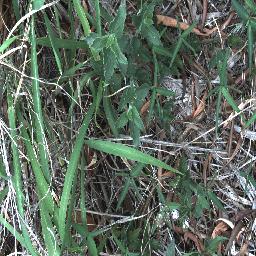
Label: siam_weed